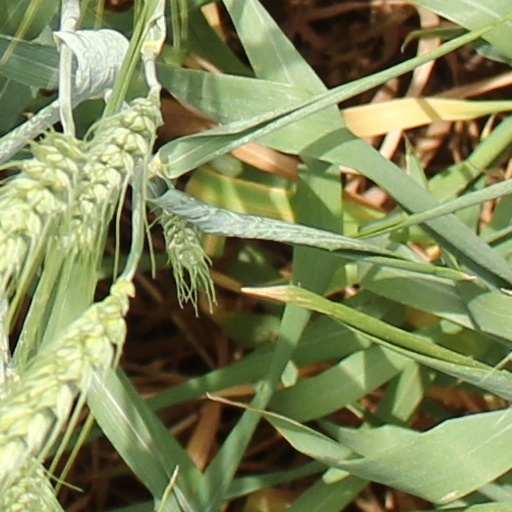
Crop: wheat